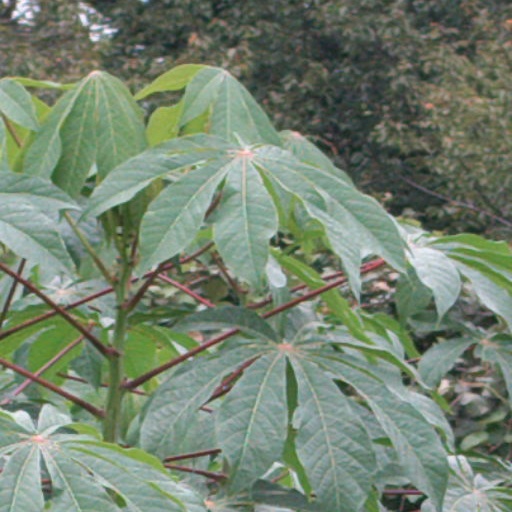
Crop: cassava